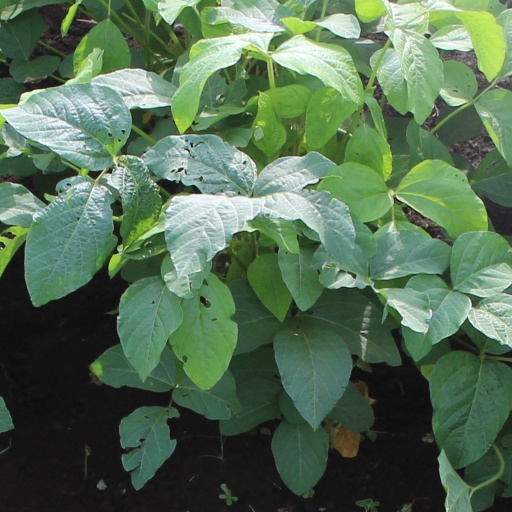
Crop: soybean